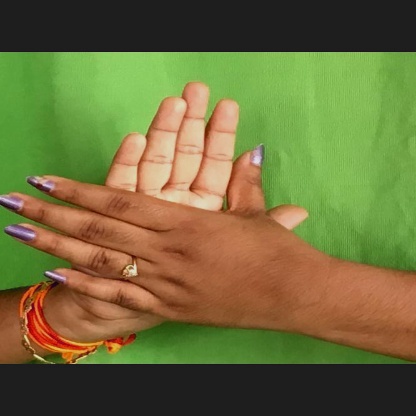
Mudra: Chakra